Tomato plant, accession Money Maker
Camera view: bottom (45 deg); turntable rotation: 150 degrees
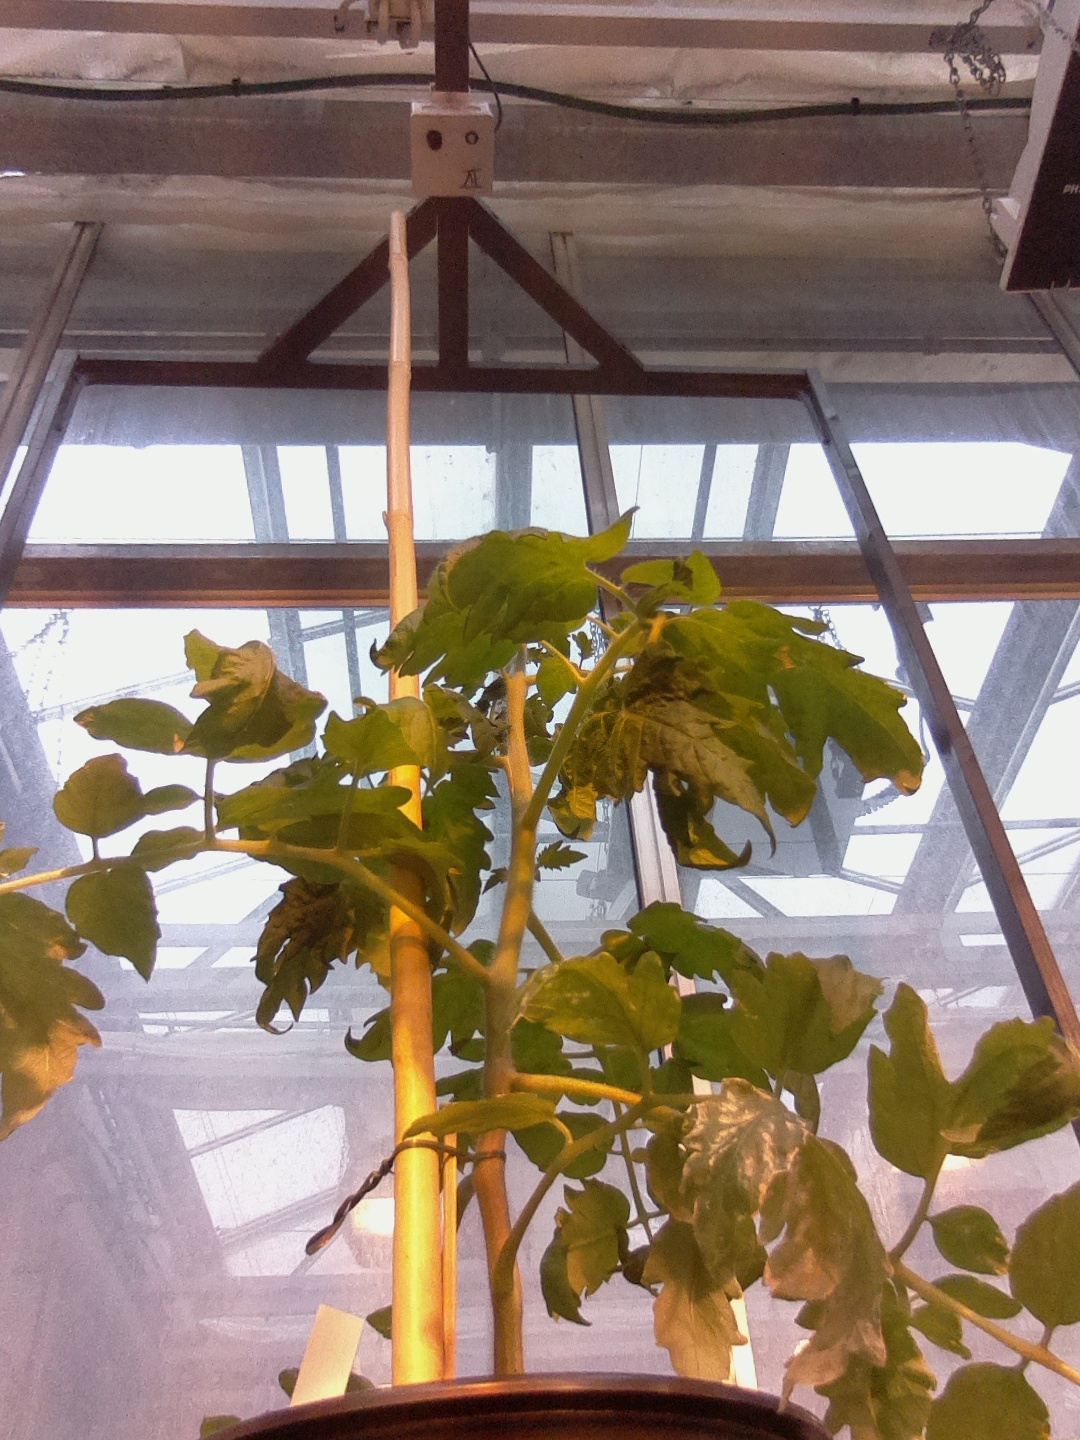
BBCH growth stage 52: 2 inflorescences visible